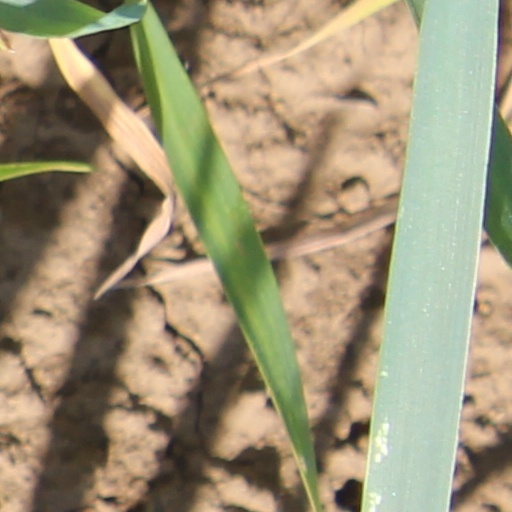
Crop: wheat